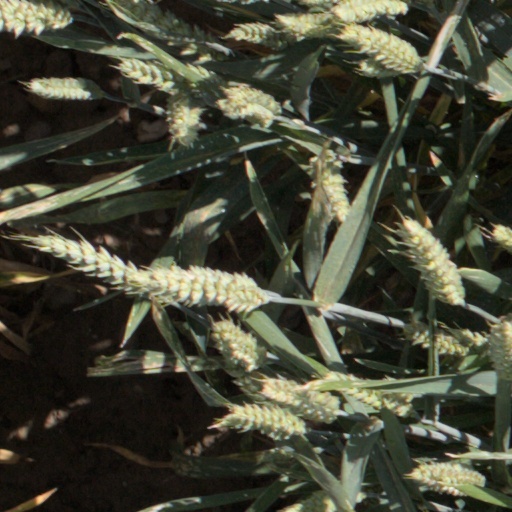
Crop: wheat